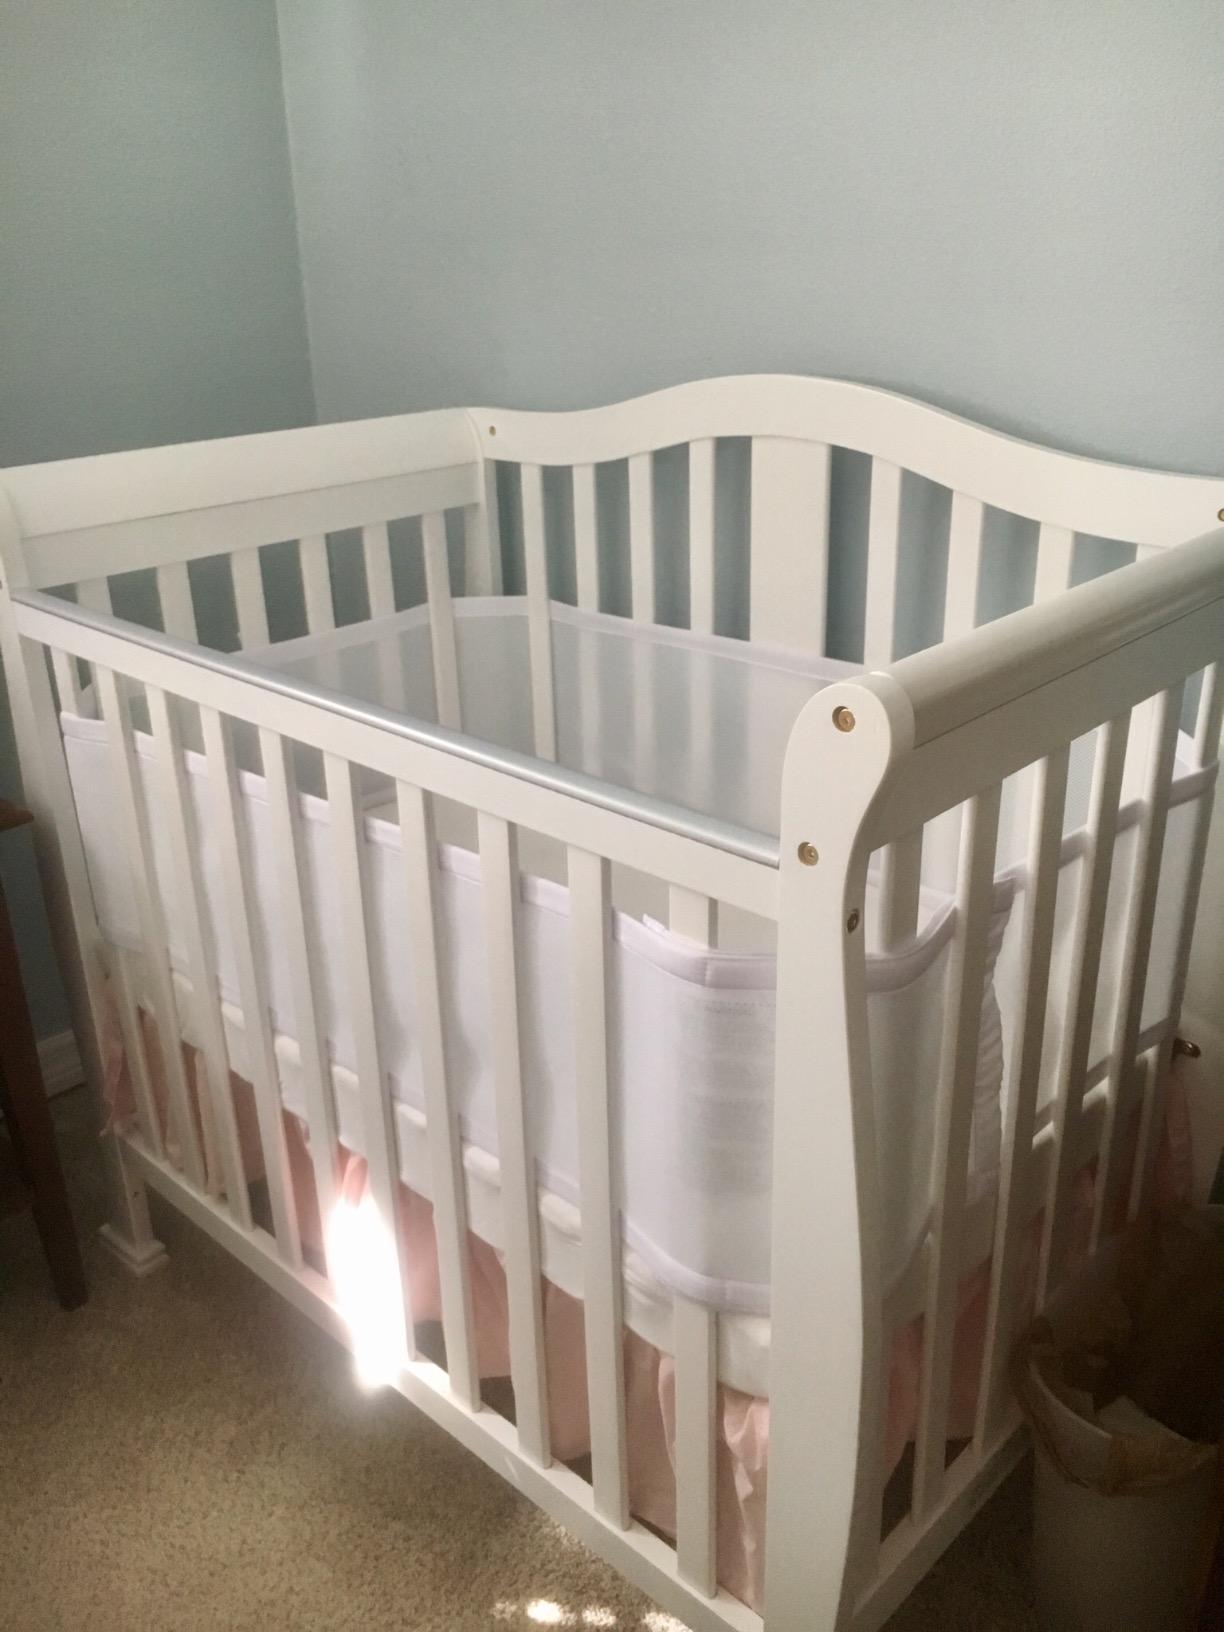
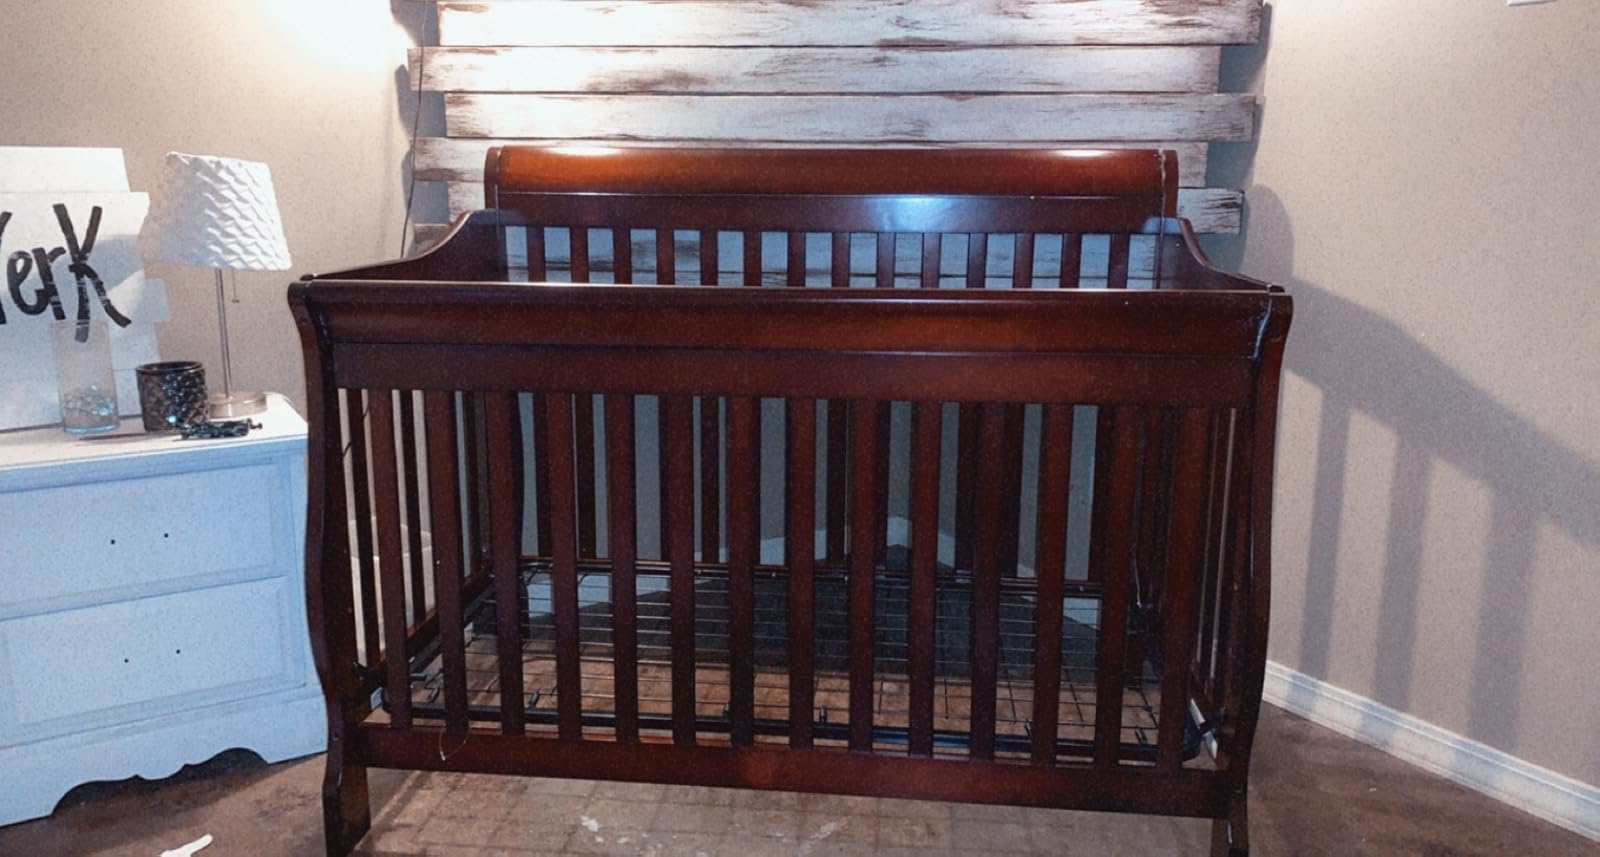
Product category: products_crib
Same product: no